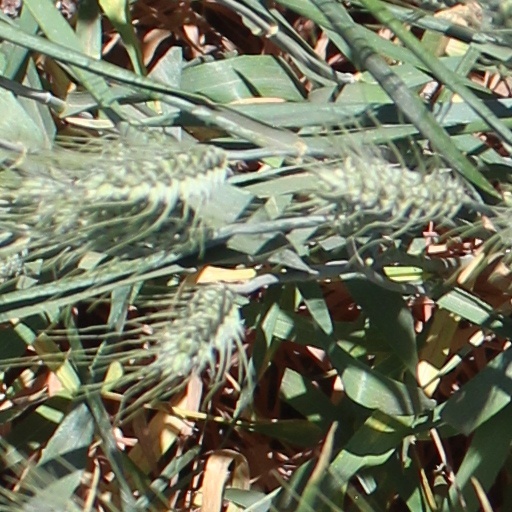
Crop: wheat